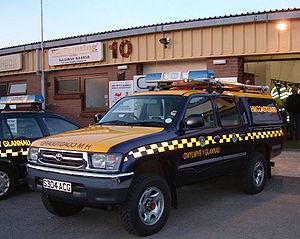
Her Majesty's Coastguard est une section de la Maritime and Coastguard Agency responsable du lancement et de la coordination de toutes les opérations de recherche et de sauvetage en mer dans la région britannique. Cela inclut la mobilisation, l'organisation et la répartition des ressources adéquates pour répondre aux besoins des personnes en détresse en mer ou risquant de se blesser ou de mourir sur les falaises ou le littoral du Royaume-Uni. Elle est également responsable des opérations d'hélicoptère de recherche et de sauvetage basées à terre à partir de 2015.